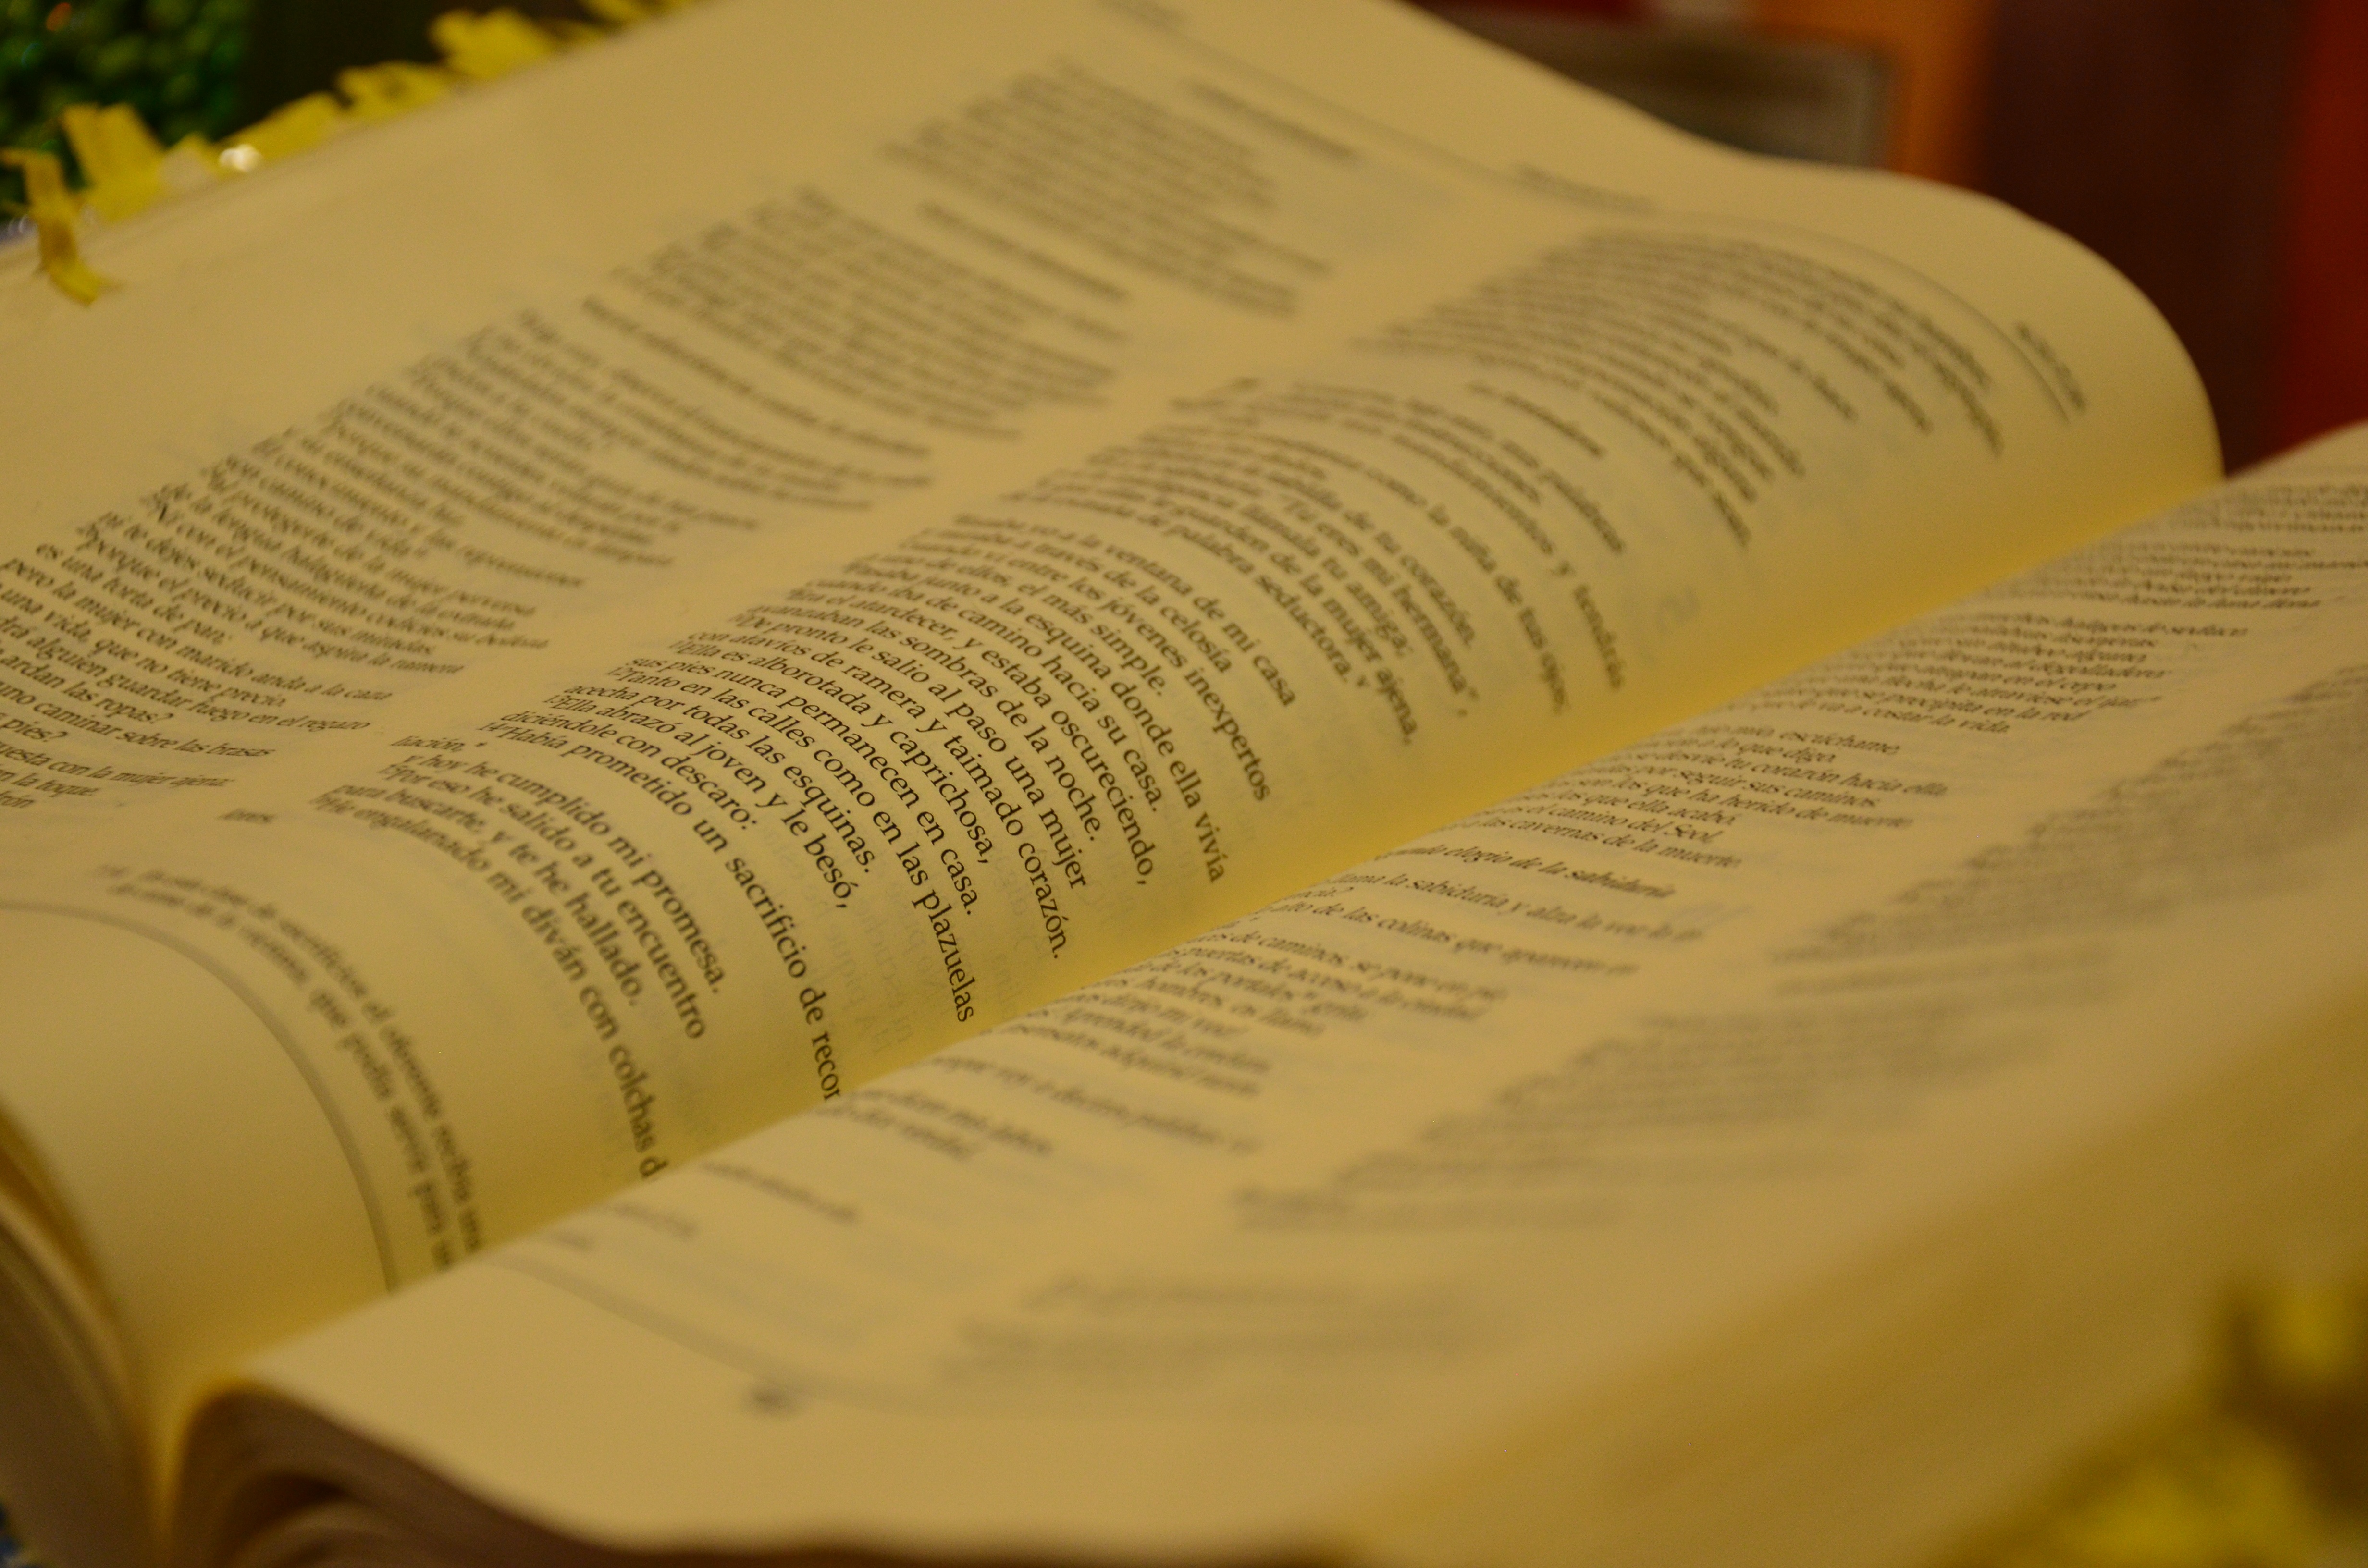
writing, book, yellow, bible, close up, holy bible, art, literature, design, text, handwriting, calligraphy, document, shape